Carroll S. Page

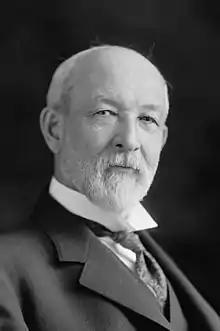

Carroll Smalley Page (January 10, 1843December 3, 1925) was an American businessman and politician. He served as the 43rd governor of Vermont and a United States senator.